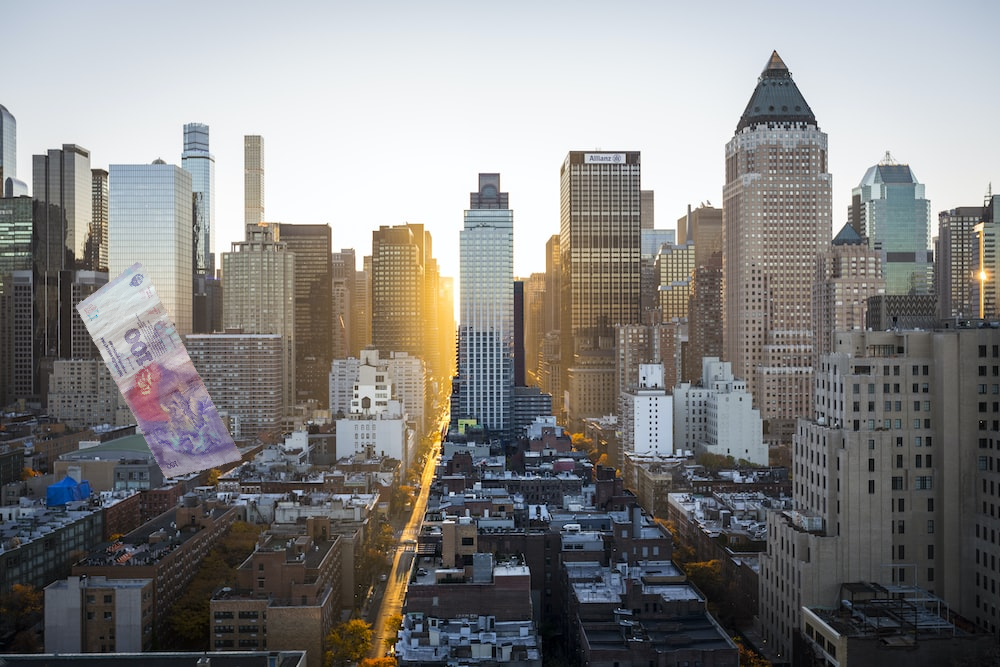
Denominación: 100